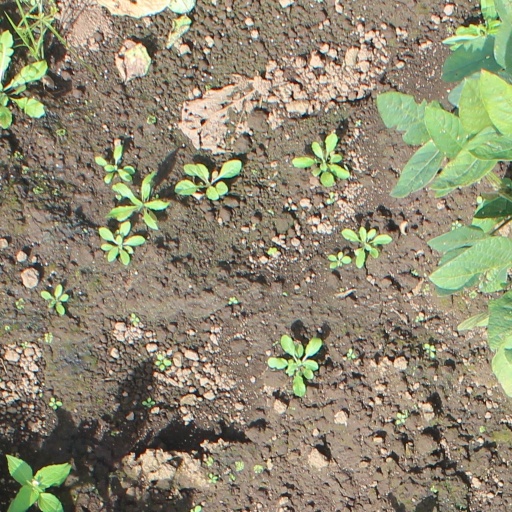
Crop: soybean